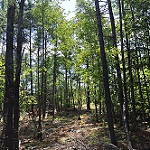
Label: forest